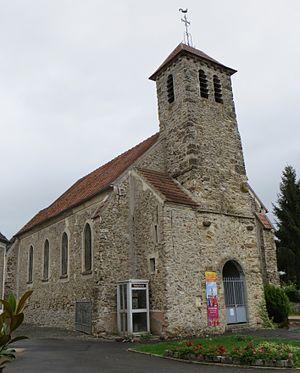
Vue de l'église